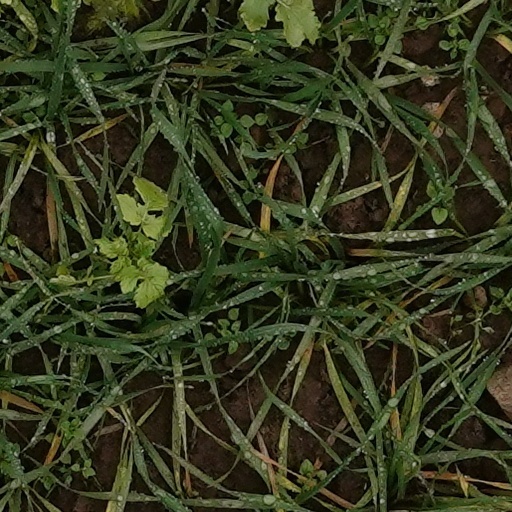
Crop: wheat